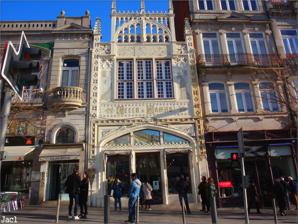
Building: Livraria Lello
Country: Portugal
Year built: 1906
Bookstore in Porto, Portugal Lello Bookstore Livraria Lello The principal facade of the Lello Bookstore, built in the Neo-Manueline style. General information Type Bookstore Architectural style Neo-Manueline Location Cedofeita, Santo Ildefonso, Sé, Miragaia, São Nicolau e Vitória Country Portugal Coordinates 41°8′49″N 8°36′53″W / 41.14694°N 8.61472°W / 41.14694; -8.61472 Opened 1881 Owner Aurora Pinto Technical details Material Granite Design and construction Architect(s) Francisco Xavier Esteves The Livraria Lello & Irmão , commonly known in English as the Lello Bookshop , is a bookshop located in the civil parish of Cedofeita, Santo Ildefonso, Sé, Miragaia, São Nicolau e Vitória , in the northern Portuguese municipality of Porto . Along with Bertrand in Lisbon , it is one of the oldest bookstores in Portugal and frequently rated among the top bookstores in the world (placing third in lists by guidebook publisher Lonely Planet and The Guardian ). History In 1869, the Livraria Internacional de Ernesto Chardron was founded, from a shop on Rua dos Clérigos by the Frenchman Ernesto Chardron [ pt ] . Following its founder's death, at the age of 45, the firm was sold to Lugan & Genelioux Sucessores . Alternately, in 1881, José Lello along with his brother-in-law created the firm David Pereira & Lello . But, the following year, after the death of David Lourenço Pereira, the establishment began to be operated as José Pinto de Sousa Lello & Irmão , when he partnered with his younger brother (António Lello). The brothers were born to a property-owner in Villa Ramadas (Fontes), in the municipality of Santa Marta de Penaguião : both became prominent members of Porto's intellectual bourgeoisie by the turn of the century. In 1891, the Chardron Bookstore acquired the establishments of A. R. da Cruz Coutinho and other bookstores in the city. This ultimately led to Mathieux Lugan selling his share in the Chardon bookstore to the brothers Lello, in 1894. These purchases later included the 7 April 1898 sale of the firm Livraria Lemos & Co. The brothers hired engineer Francisco Xavier Esteves (1864-1944) to construct the new bookstore on Rua das Carmelitas . In 1906, the Livraria Lello was inaugurated. By 1919, the bookstore was simply designated as the Lello & Irmão, Lda. With the 1930 addition of José Pereira da Costa, the bookstore began to be known simply as Livraria Lello. But, between 1930 and 1940, it once again became designated Lello & Irmão . On 14 December 1981, there was a proposal to classify the store by the Delegação Regional do Norte ( Northern Regional Delegation ) of the Secretary-of-State for Culture. It took almost a decade, before a dispatch was issued by the IPPAR presidency to open a process of classification (on 28 September 1993). The IPPAR consultative council favoured its establishment as a Imóvel de Interesse Público ( Property of Public Interest ) pm 24 March 1994. In 1995, Lello & Irmão created a new society: Prólogo Livreiros S.A. , which preceded its reopening on 15 March 1995, following a period of restoration and remodelling. The Secretary-of-State for Culture solicited a presentation on 14 March 201 to establish a special protection zone (ZEP) the site, which was supplemented by the DRCNorte (on 12 April). The proposal was seen as a positive initiative by the National Cultural Council on 31 May. The ZEP decision was published on 28 January 2013 (Announcement 35/2013, Diário da República, Série 2, 19). Beginning in July 2015, the bookstore began requesting entrance fees for visitors. On 21 April 2016, an artistic mural was erected to conceal the scaffolding placed on the facade of the building, during its restoration, by graffiti writer Dheo and colleague Pariz One. Dheo painted the central area of the mural with a pile of old books, a lit candle and a bottle of Port wine, while the rest was painted by Pariz One with geometric shapes, referring to the stained glass inside the bookstore. The work took two months to produce. On 31 July, following the restoration, the main facade of the building was uncovered, showing the laboratory-tested recovered primitive gray. In 2022, a collection of touching and sometimes prescient personal letters written by a young Bob Dylan to a high school girlfriend has been sold at auction to Lello bookshop for nearly $670,000. Architecture The bookstore is flanked by shops and fronts the Praça de Lisboa , near to the Porto University Faculty of Sciences building, the tower and Clérigos Church . The rectangular plan covers two-stories, representing a simple mass, covered in tiled roof. Its principal facade is oriented to the south, towards the Ruas das Carmelitas and related to the Praça de Lisboa . The building's exterior has a mixed architectural suggesting Neo-Gothic , and Art Nouveau elements, and in the interior, implied Art Deco elements. On the first floor, it includes bated arch, divided into three vains, with the central arch providing entrance into the building and decorative lateral windows, each surmounted by flag adapted to the archway. Above this arch are three elongated rectangular windows flanked by two painted figures representing "Art" and "Science" (work of Professor Jose Bielman). Finishing the facade are squared plaits surmounted by three decorated pinnacles, with two pilasters on either side, topped by pinnacles of equal design. Decorative elements complete the facade with alternating geometric shapes that circuit and the firm's name LELLO & BROTHER over the bow, all painted in vivid colours that highlight the white paint on the facade. Interior The ample interior space is marked by a forked staircase connecting to a gallery on the first floor with detailed wood balusters . Over this staircase is a large 8 by 3.5 metres (26 ft × 11 ft) stained glass window, with the central motto Decus in Labore and monogram of the owners. The ceiling and interiors are treated exhaustively with painted plaster, designed to resemble sculpted wood surfaces and decorative elements. The building still retains the rails and wooden cart once used to move books around the store between the shelves. Gallery The interior of the store, showing skylight, staircase and book shelves The famous staircase to the second floor shelves Livraria Lello (or Livraria Chardron), Porto The detail of the Lello bookstore pinnacles and stained-glass windows References